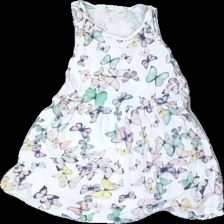
View: front
Type: Top
Category: Children
Brand: H&M
Colors: Multicolor, White, Purple, Green
Material: 100% cotton
Pattern: Other
Cut: Regular
Size: 104
Season: Summer
Price range: 50-100
Recommended usage: Reuse